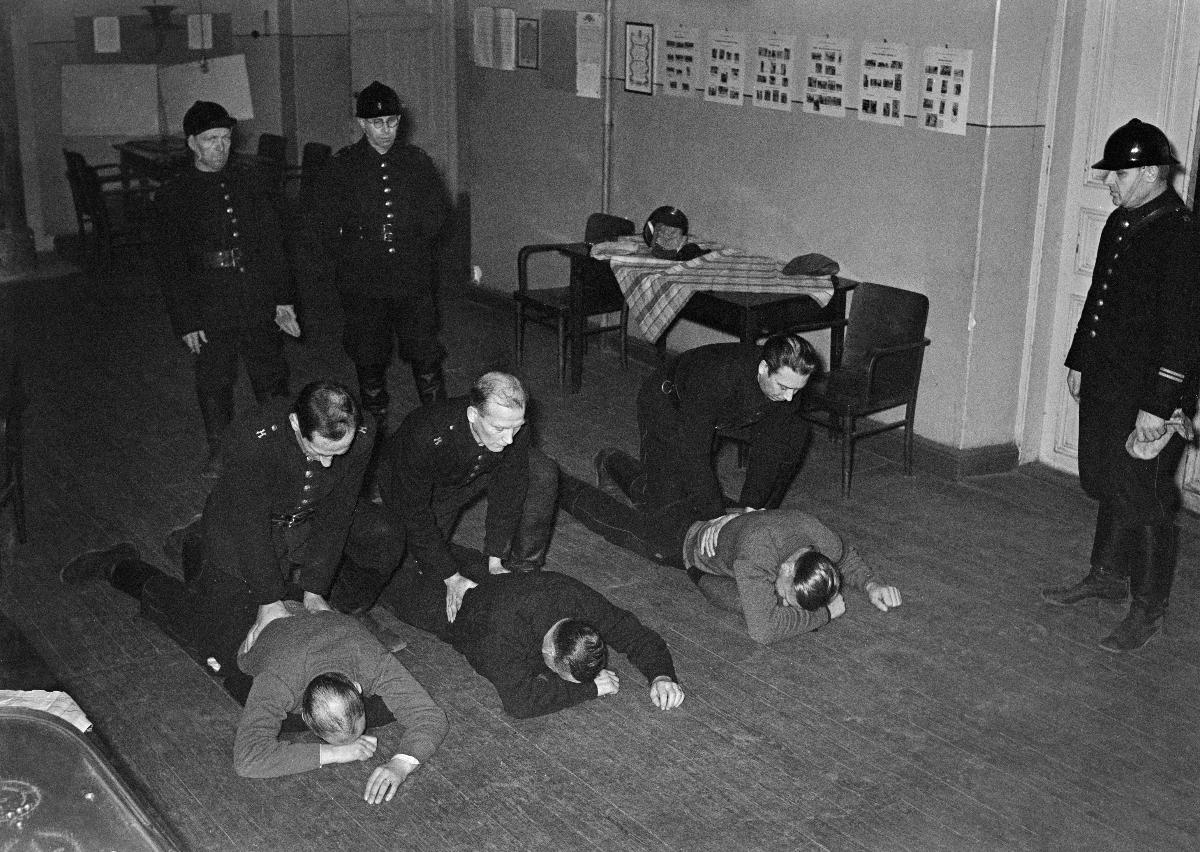
Palokunnan harjoitusleiri
Brandkårens övningsläger; Training camp of the fire brigade
sisällön kuvaus: Palokunnan harjoitusleiri Helsingissä tammikuussa 1940. Tekohengitystä. content description: Training camp of the fire brigade in Helsinki January 1940. Artificial respiration. innehållsbeskrivning: Brandkårens övningsläger i Helsingfors januari 1940. Konstgjord andning.
Kuvaaja: Sundström, Hugo, kuvaaja
Vuosi: 1940
Paikka: Suomi, Uusimaa, Helsinki
Aiheet: HBL; kotirintama; harjoitukset; leirit (paikat); palokunnat; palomiehet; home front; exercises; camps; fire brigade; training; firemen; fire services; fire fighters; hemmafront; övningar; läger; brandkår; hemmafronten; brandmän; brandkårer